Davidson Wildcats men's basketball

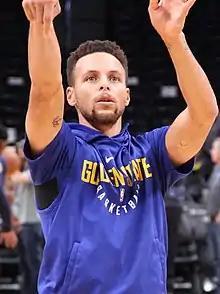
Stephen Curry

Per athletic department policy, number and/or jersey retirement is reserved for players who have earned bachelor's degrees at Davidson. While six players have had "jerseys" retired, Stephen Curry is the first to have his "number" retired. Curry qualified after completing his bachelor's degree in May 2022. During the retirement ceremony held on August 31, 2022, Curry not only had his number retired, but also entered Davidson's athletic hall of fame and physically received his Davidson diploma.